U.S. Route 77

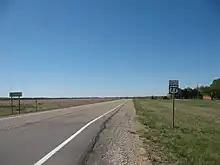
US 77, 7.7 miles north of the KTA

US 77 runs for in Kansas. Between the US 40 junction and the Cowley County line is designated as a Blue Star Memorial Highway. In Cowley County, it is the Robert B. Docking Memorial Highway. Near Arkansas City it is the Walnut Valley Greenway.